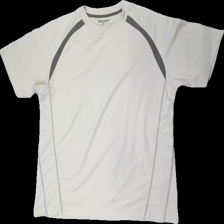
View: front
Type: T-shirt
Category: Men
Brand: Not in the list
Brand text on label: Reserved
Colors: Beige, Brown
Material: 100% poly
Cut: Regular, C-collar
Size: XL
Damage: pulled threads
Damage location: bottom center
Price range: <50
Recommended usage: Recycle
Description: Beige and brown t-shirt from Reserved, size XL. Poor condition.